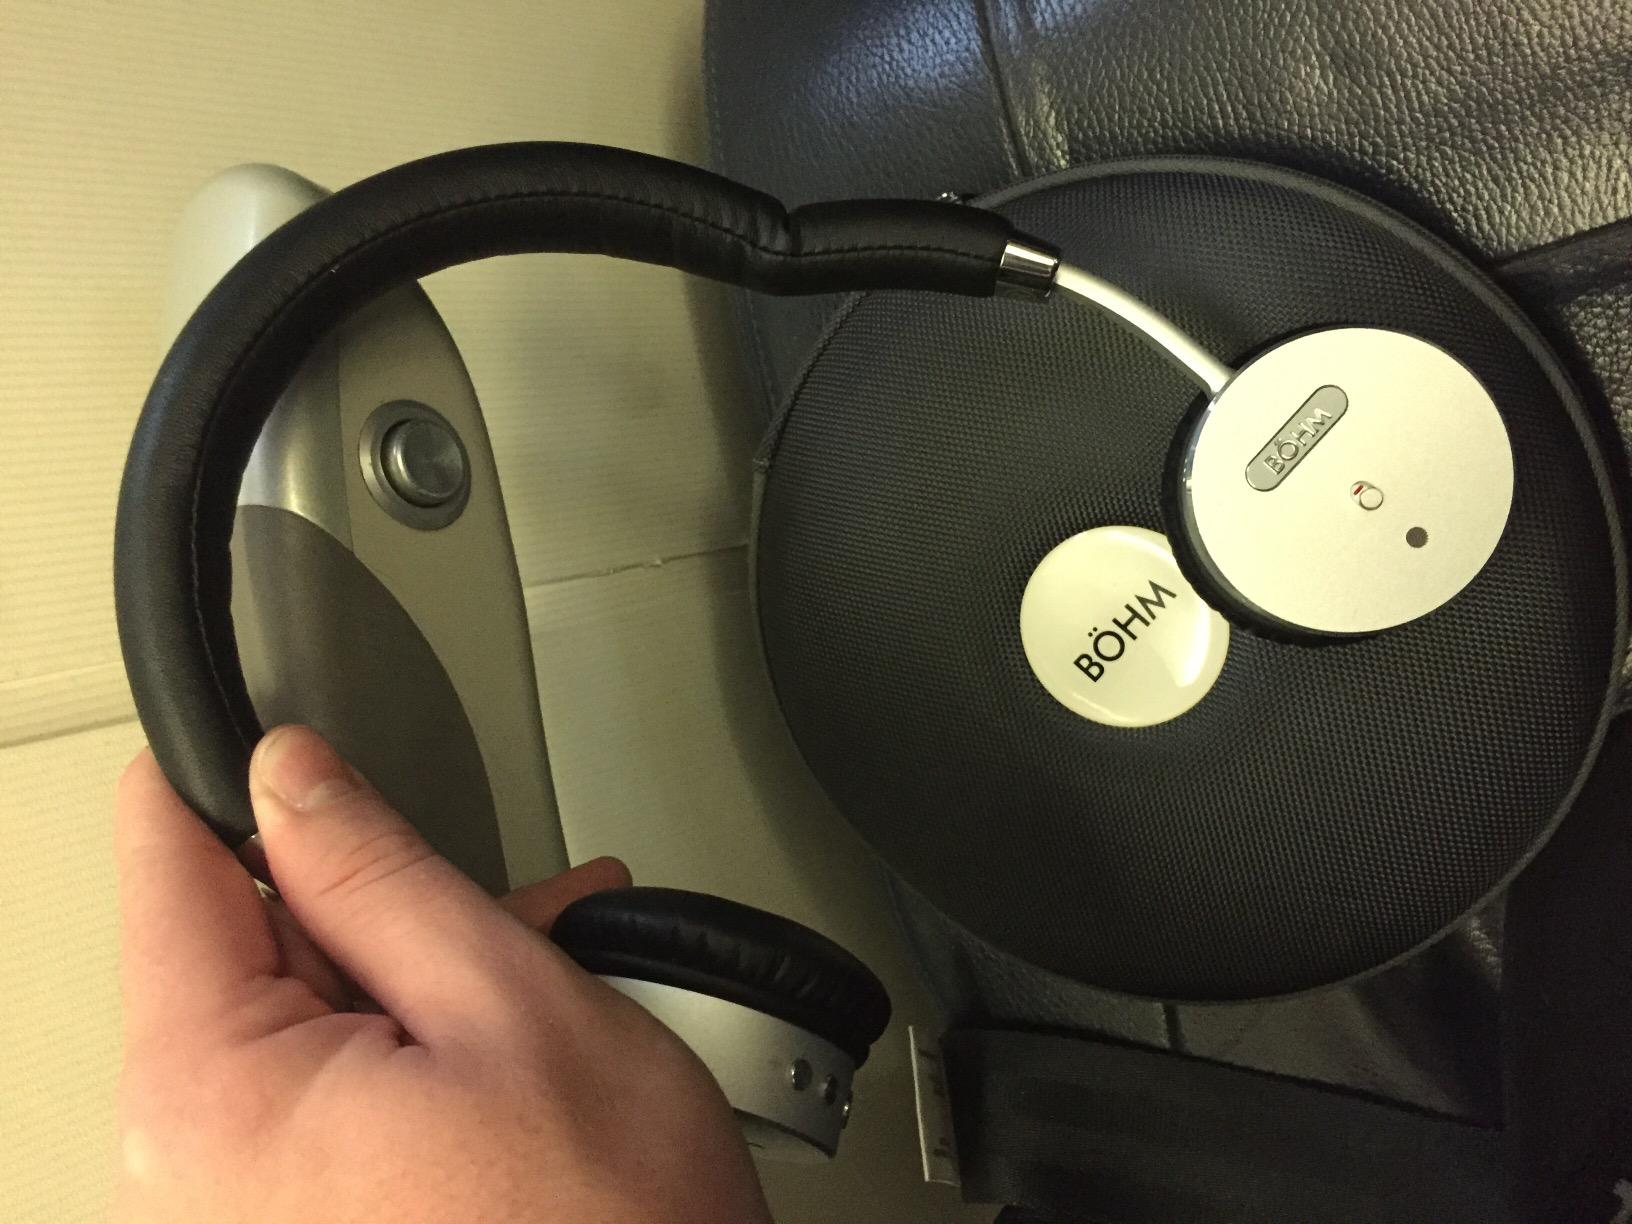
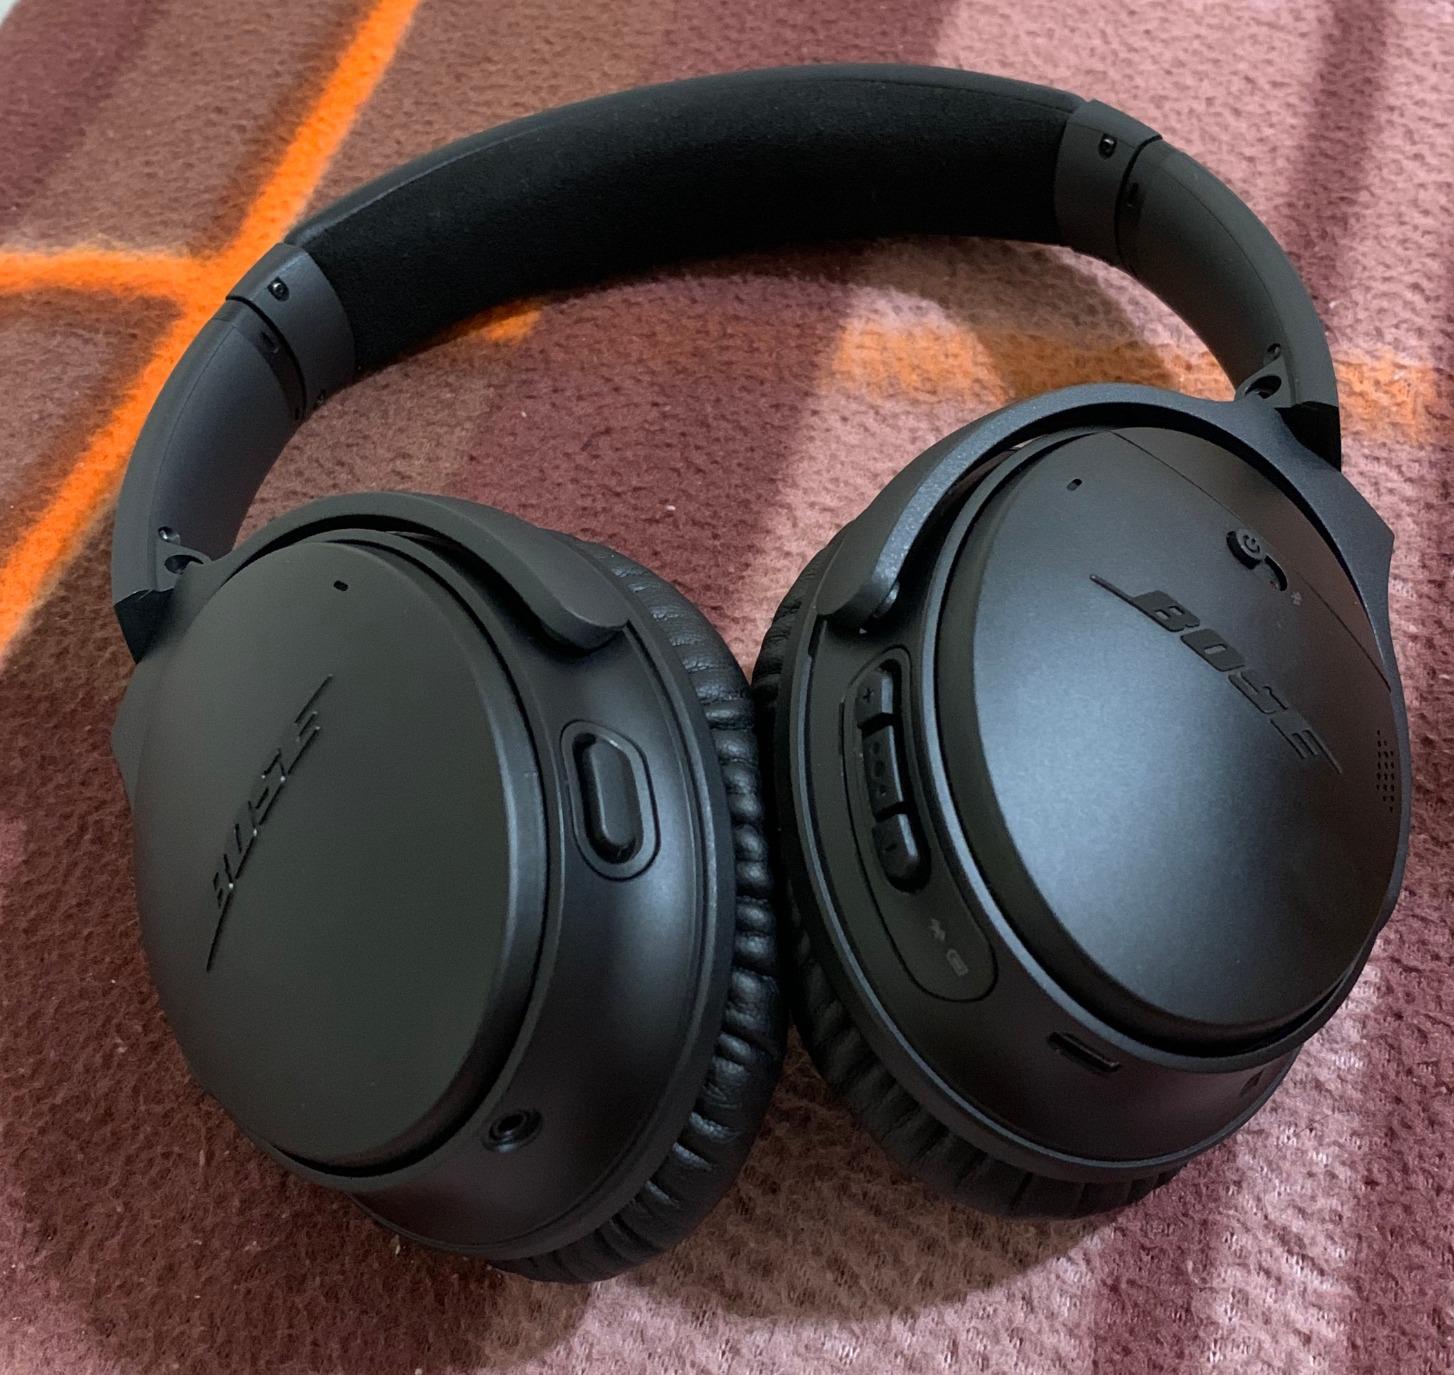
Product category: headphones
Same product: no